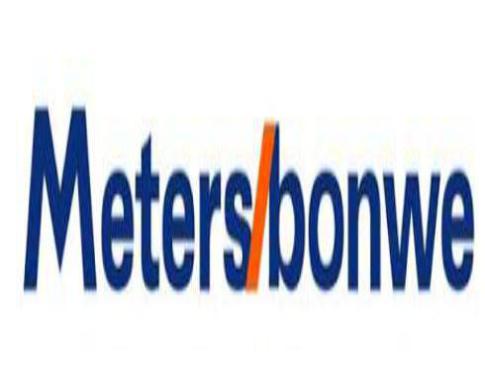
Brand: meters bonwe
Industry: Clothes